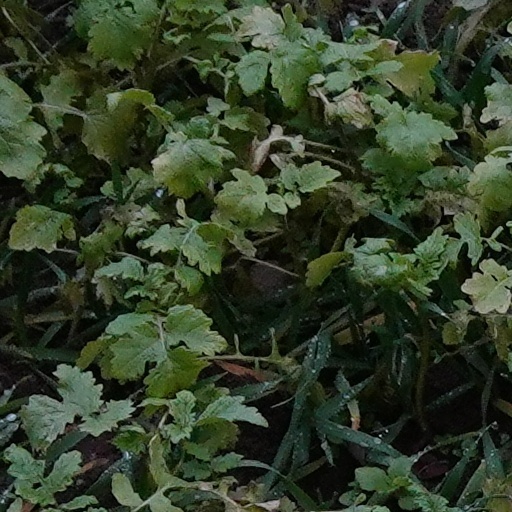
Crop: wheat